1988 Indianapolis Colts season

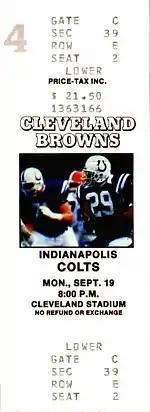
A ticket for a September 1988 game between the Colts and the Cleveland Browns.

The 1988 season was the 36th season for the Indianapolis Colts in the National Football League (NFL) and fifth in Indianapolis. The team finished the year with a record of 9 wins and 7 losses, and tied for second in the AFC East division with the New England Patriots. However, the Colts finished ahead of New England based on better record against common opponents (7–5 to Patriots' 6–6). At the start of the season, Ron Meyer demoted quarterback Gary Hogeboom to back up, and promoted Jack Trudeau to starter, which prompted Hogeboom to demand that he be either traded or released.